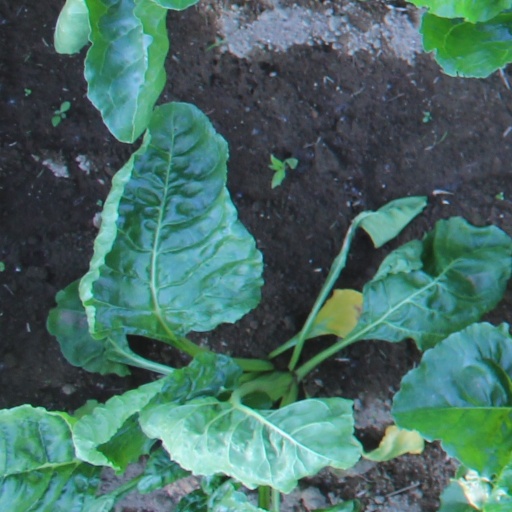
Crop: sugar beet